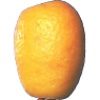
Label: kumquats